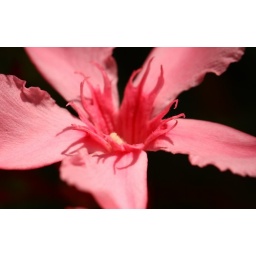
Like a drop/splash of pink water in the center.